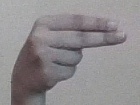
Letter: ain